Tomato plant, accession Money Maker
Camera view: vertical (180 deg); turntable rotation: 180 degrees
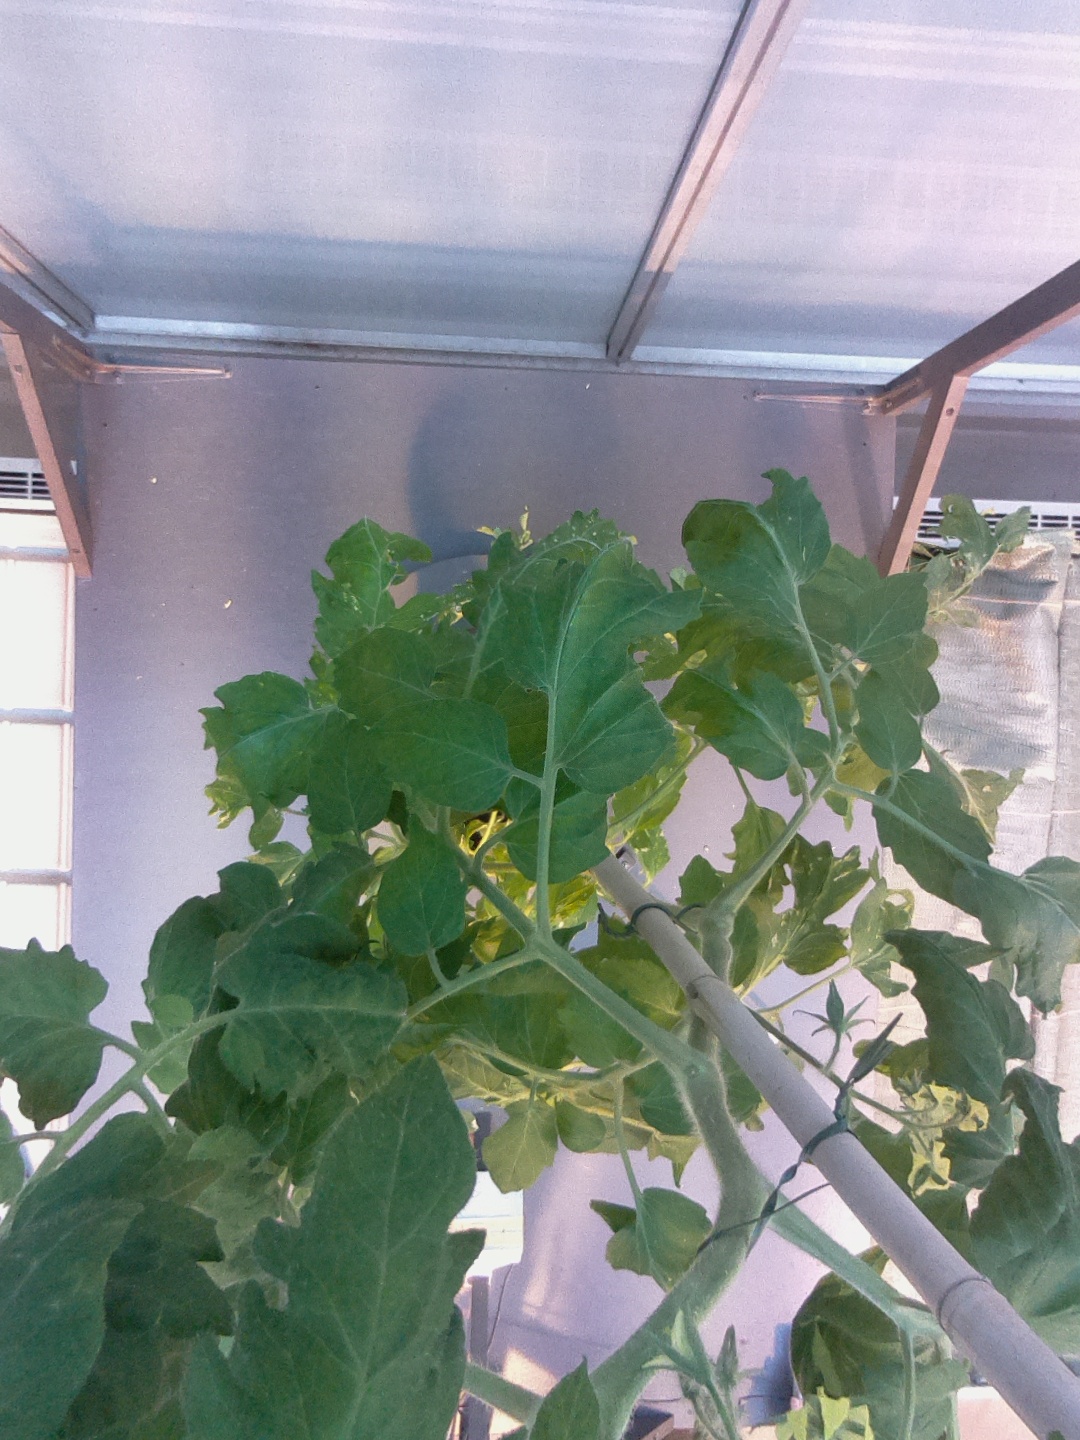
BBCH growth stage 66: Full flowering, 60%-70% of flowers open, more petals falling